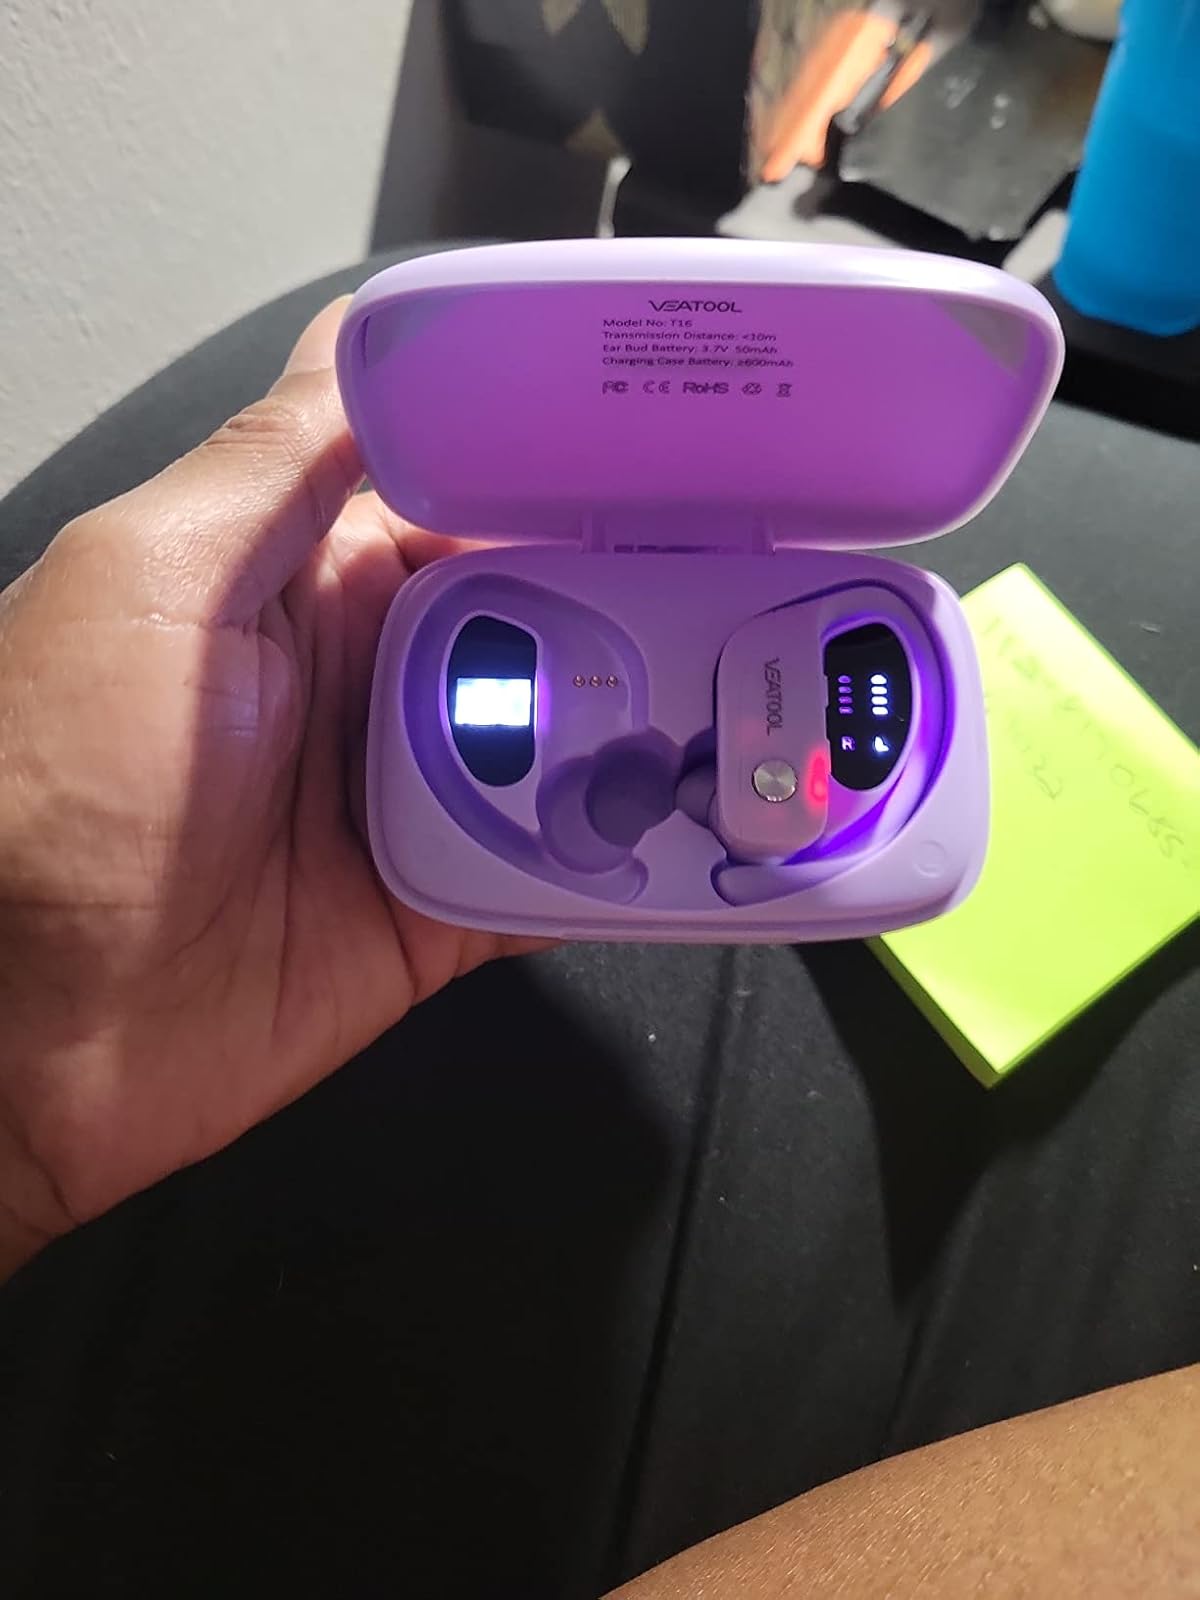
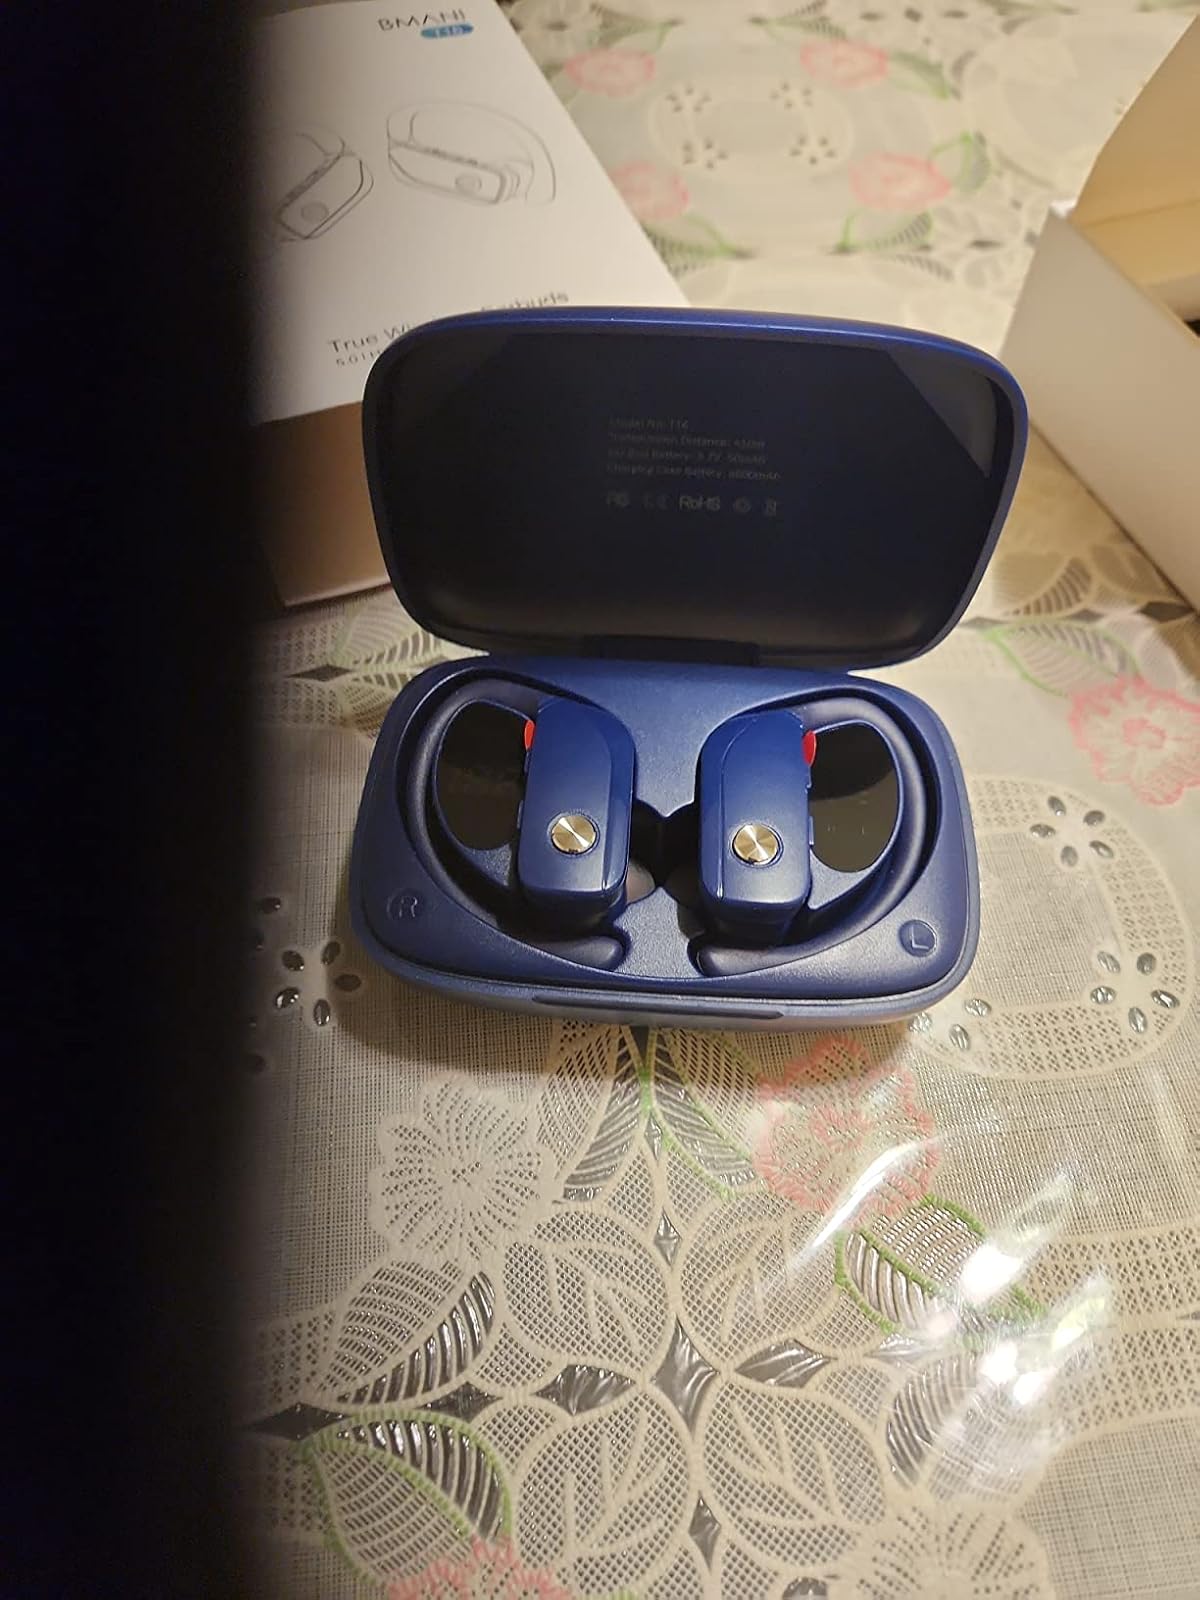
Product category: earbuds
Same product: no